Lunar Receiving Laboratory

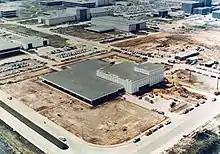
The Lunar Receiving Laboratory shortly after it was built.

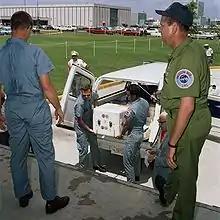
First samples from the Moon being delivered to LRL in 1969

The Lunar Receiving Laboratory (LRL) was a facility at NASA's Lyndon B. Johnson Space Center (Building 37) that was constructed to quarantine astronauts and material brought back from the Moon during the Apollo program to reduce the risk of back-contamination. After recovery at sea, crews from Apollo 11, Apollo 12, and Apollo 14 walked from their helicopter to the Mobile Quarantine Facility on the deck of an aircraft carrier and were brought to the LRL for quarantine. Samples of rock and regolith that the astronauts collected and brought back were flown directly to the LRL and initially analyzed in glovebox vacuum chambers.